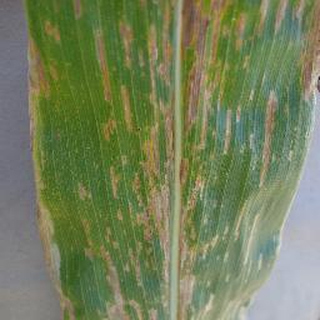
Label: corn_cercospora_leaf_spot